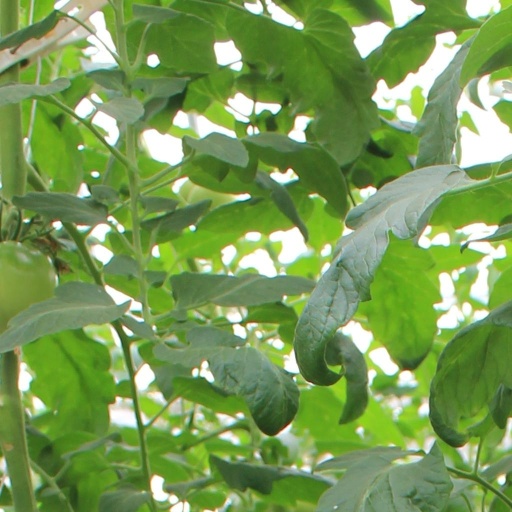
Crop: tomato